Hulkamania: Let The Battle Begin

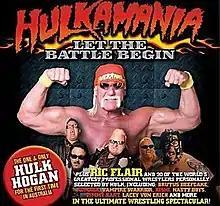

Hulkamania: Let The Battle Begin Tour was a 2009 professional wrestling tour promoted by Hulk Hogan and Eric Bischoff, which took place in Australia. These events featured the first wrestling appearance of Hogan in Australia. The event was taped by ONE HD.